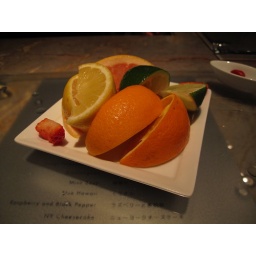
Eat the Miracle fruit to make the citrus in the plate sweet (limes/lemons) or sweeter than normal.